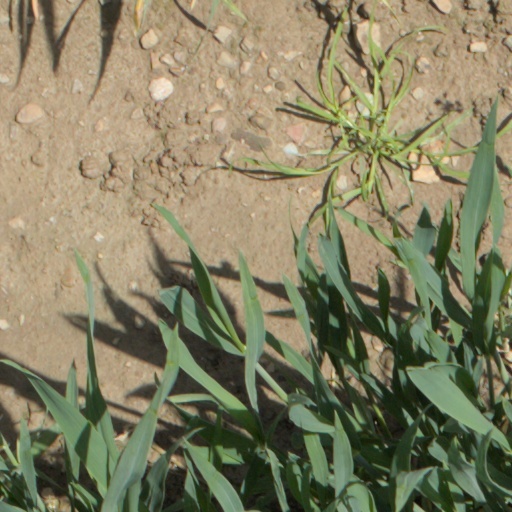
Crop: wheat